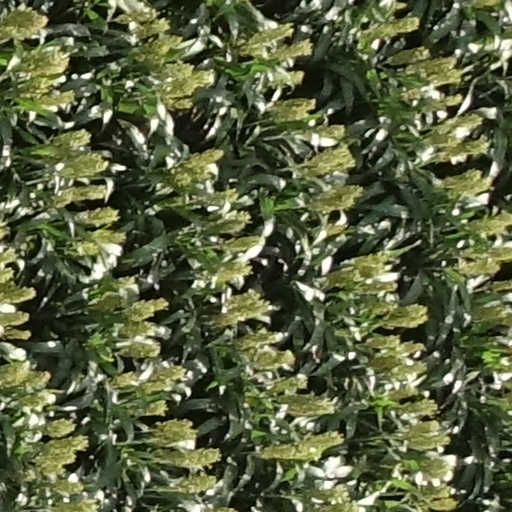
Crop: sorghum